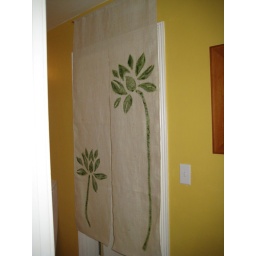
Noren screen - white burlap w/hand drawing in &amp;quot;olive green&amp;quot; color fabric paint.